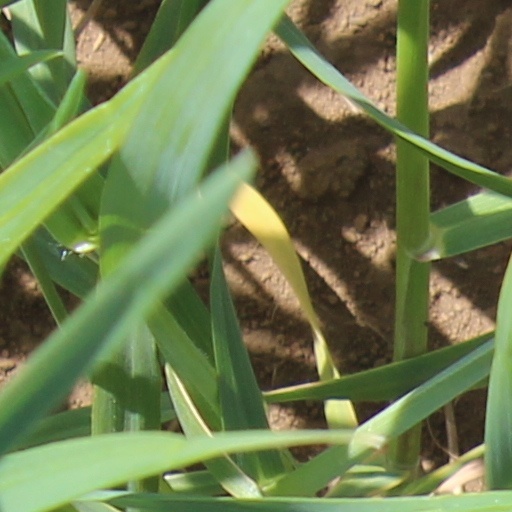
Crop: wheat